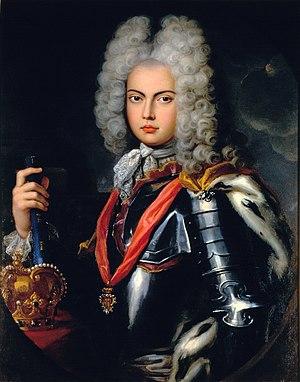
L'histoire du Portugal au sens strict ne commence qu'au XIIᵉ siècle avec la naissance des premiers états portugais : les comtés de Portucale et de Coimbra au temps d'Henri de Bourgogne, mais au sens large, elle comprend le passé de l'actuel territoire portugais et de l'Ouest de la péninsule Ibérique depuis la préhistoire. Si les fortes identités culturelles des Basques méridionaux, de la majeure partie des Catalans et des Galiciens ne les ont pas empêchés de rejoindre le royaume de Castille pour former l'Espagne moderne, le Sud-Ouest de la péninsule ibérique en revanche, a formé une autre unité politique, délimitée par la plus ancienne frontière d'Europe. La vocation maritime du pays portugais s'est affirmée malgré un littoral peu propice à la grande navigation et une situation géographique qui l'éloigne, encore aujourd'hui, des grands axes européens.
Les Lumières portugaises, appelées Iluminismo en portugais, sont la contribution intellectuelle du Portugal au mouvement des Lumières. Le mouvement des lumières portugaises s'enracine dans une tradition ancienne de pensée critique, de recherches scientifiques et d'ouverture sur le monde héritée du Moyen Âge. Cette tradition commence essentiellement à l'époque du Gharb al-Ândalus et de la Reconquista, avec les influences arabo-berbères dans les domaines des sciences et techniques, et l'émergence d'une littérature satirique précoce. Puis elle connaît son apogée à l'époque des Découvertes portugaises, à l'occasion desquelles des progrès techniques considérables provoquent une révolution dans le domaine scientifique, avec l'exploration de mondes nouveaux.